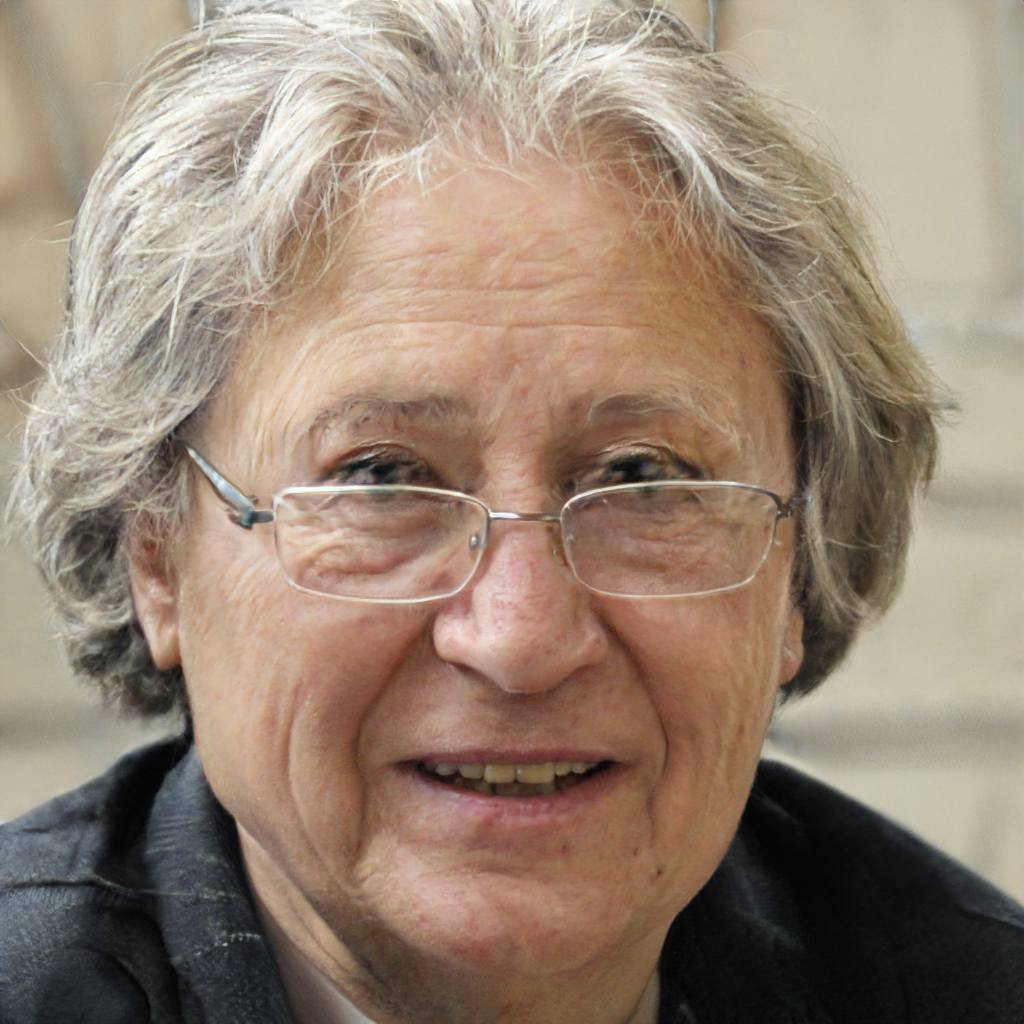
Gender: Female